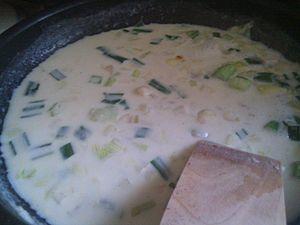
Une sauce à l'oignon est une sauce culinaire dont l'ingrédient principal est l'oignon. Certaines sauces à l'oignon se préparent avec plusieurs variétés d'oignons. Elles peuvent être de couleur brune ou blanche.